Nikolai Podvoisky

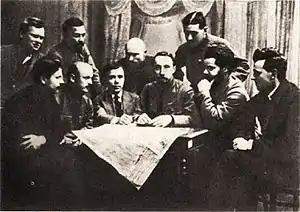
Military Organization of the Bolshevik Party meeting, Podvoisky seated in the middle.

Leon Trotsky acknowledged that "under Podvoisky, who easily mastered the functions of command, an impromptu general staff was formed...In order to protect the demonstration from attack, armoured cars were placed at the bridges leading to the capital and at the central crossings of the main streets." After the demonstrations were suppressed, Podvoisky — according to Trotsky — veered from being "too impetuous" to becoming "far more cautious", but despite his scepticism played a leading part in the military operation that overthrew the Provisional Government